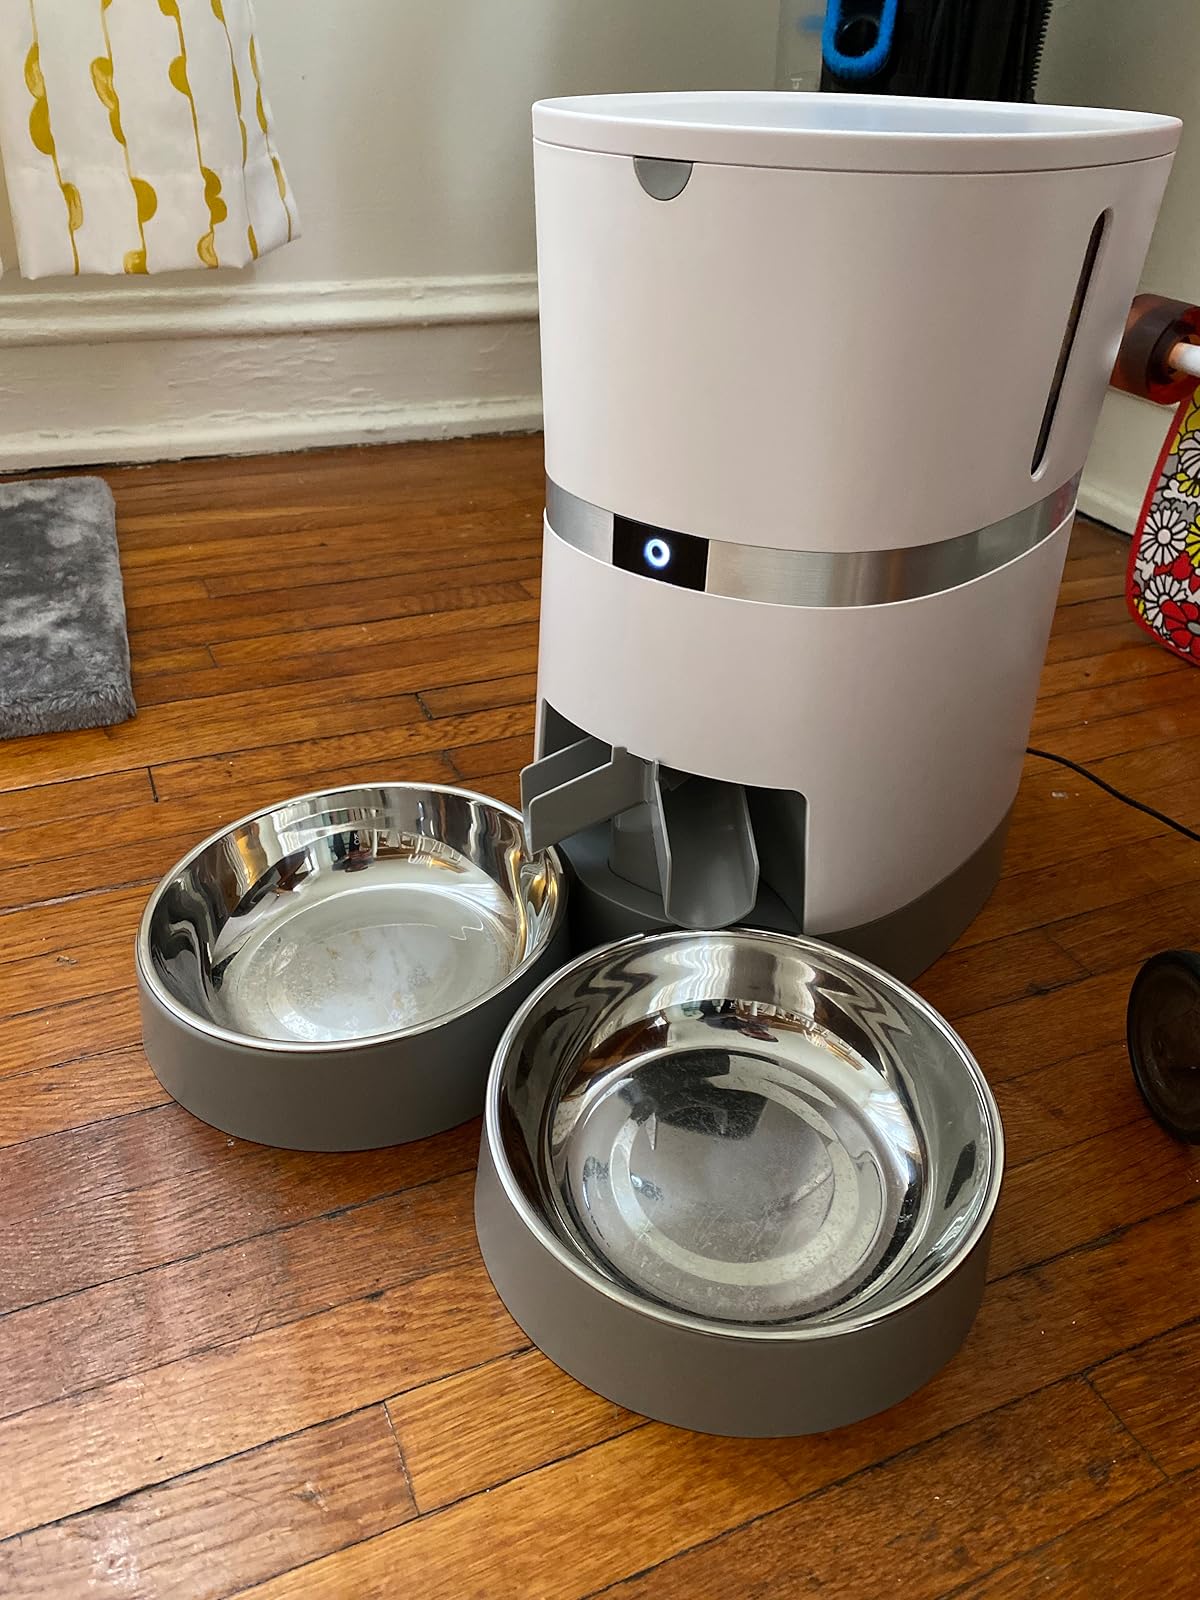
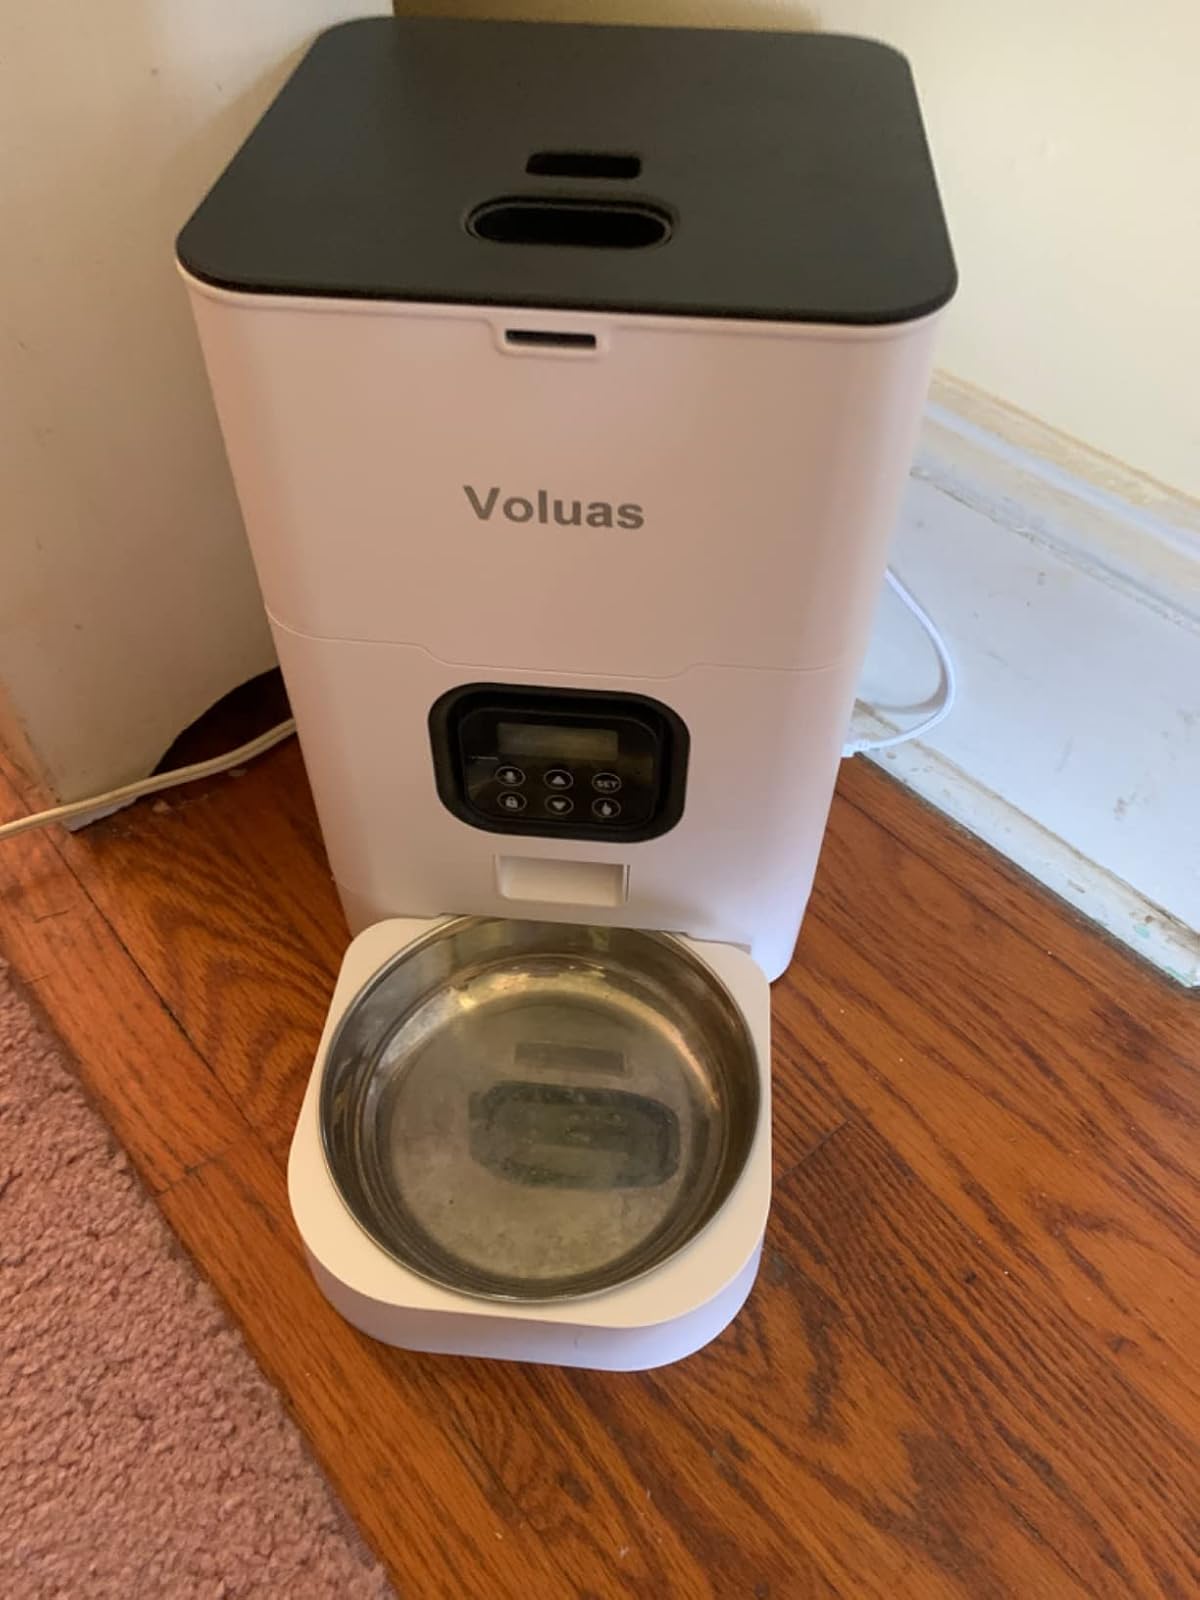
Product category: items_feeder
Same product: no